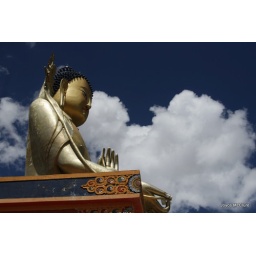
Golden Buddha beneath white clouds and blue sky at Likir Monastery, Ladakh Region, India